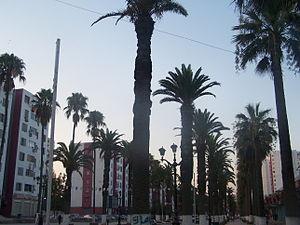
Des palmiers du grand boulevard du centre ville de Skikda (Algérie).